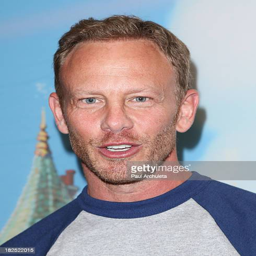
actor attends the junior live